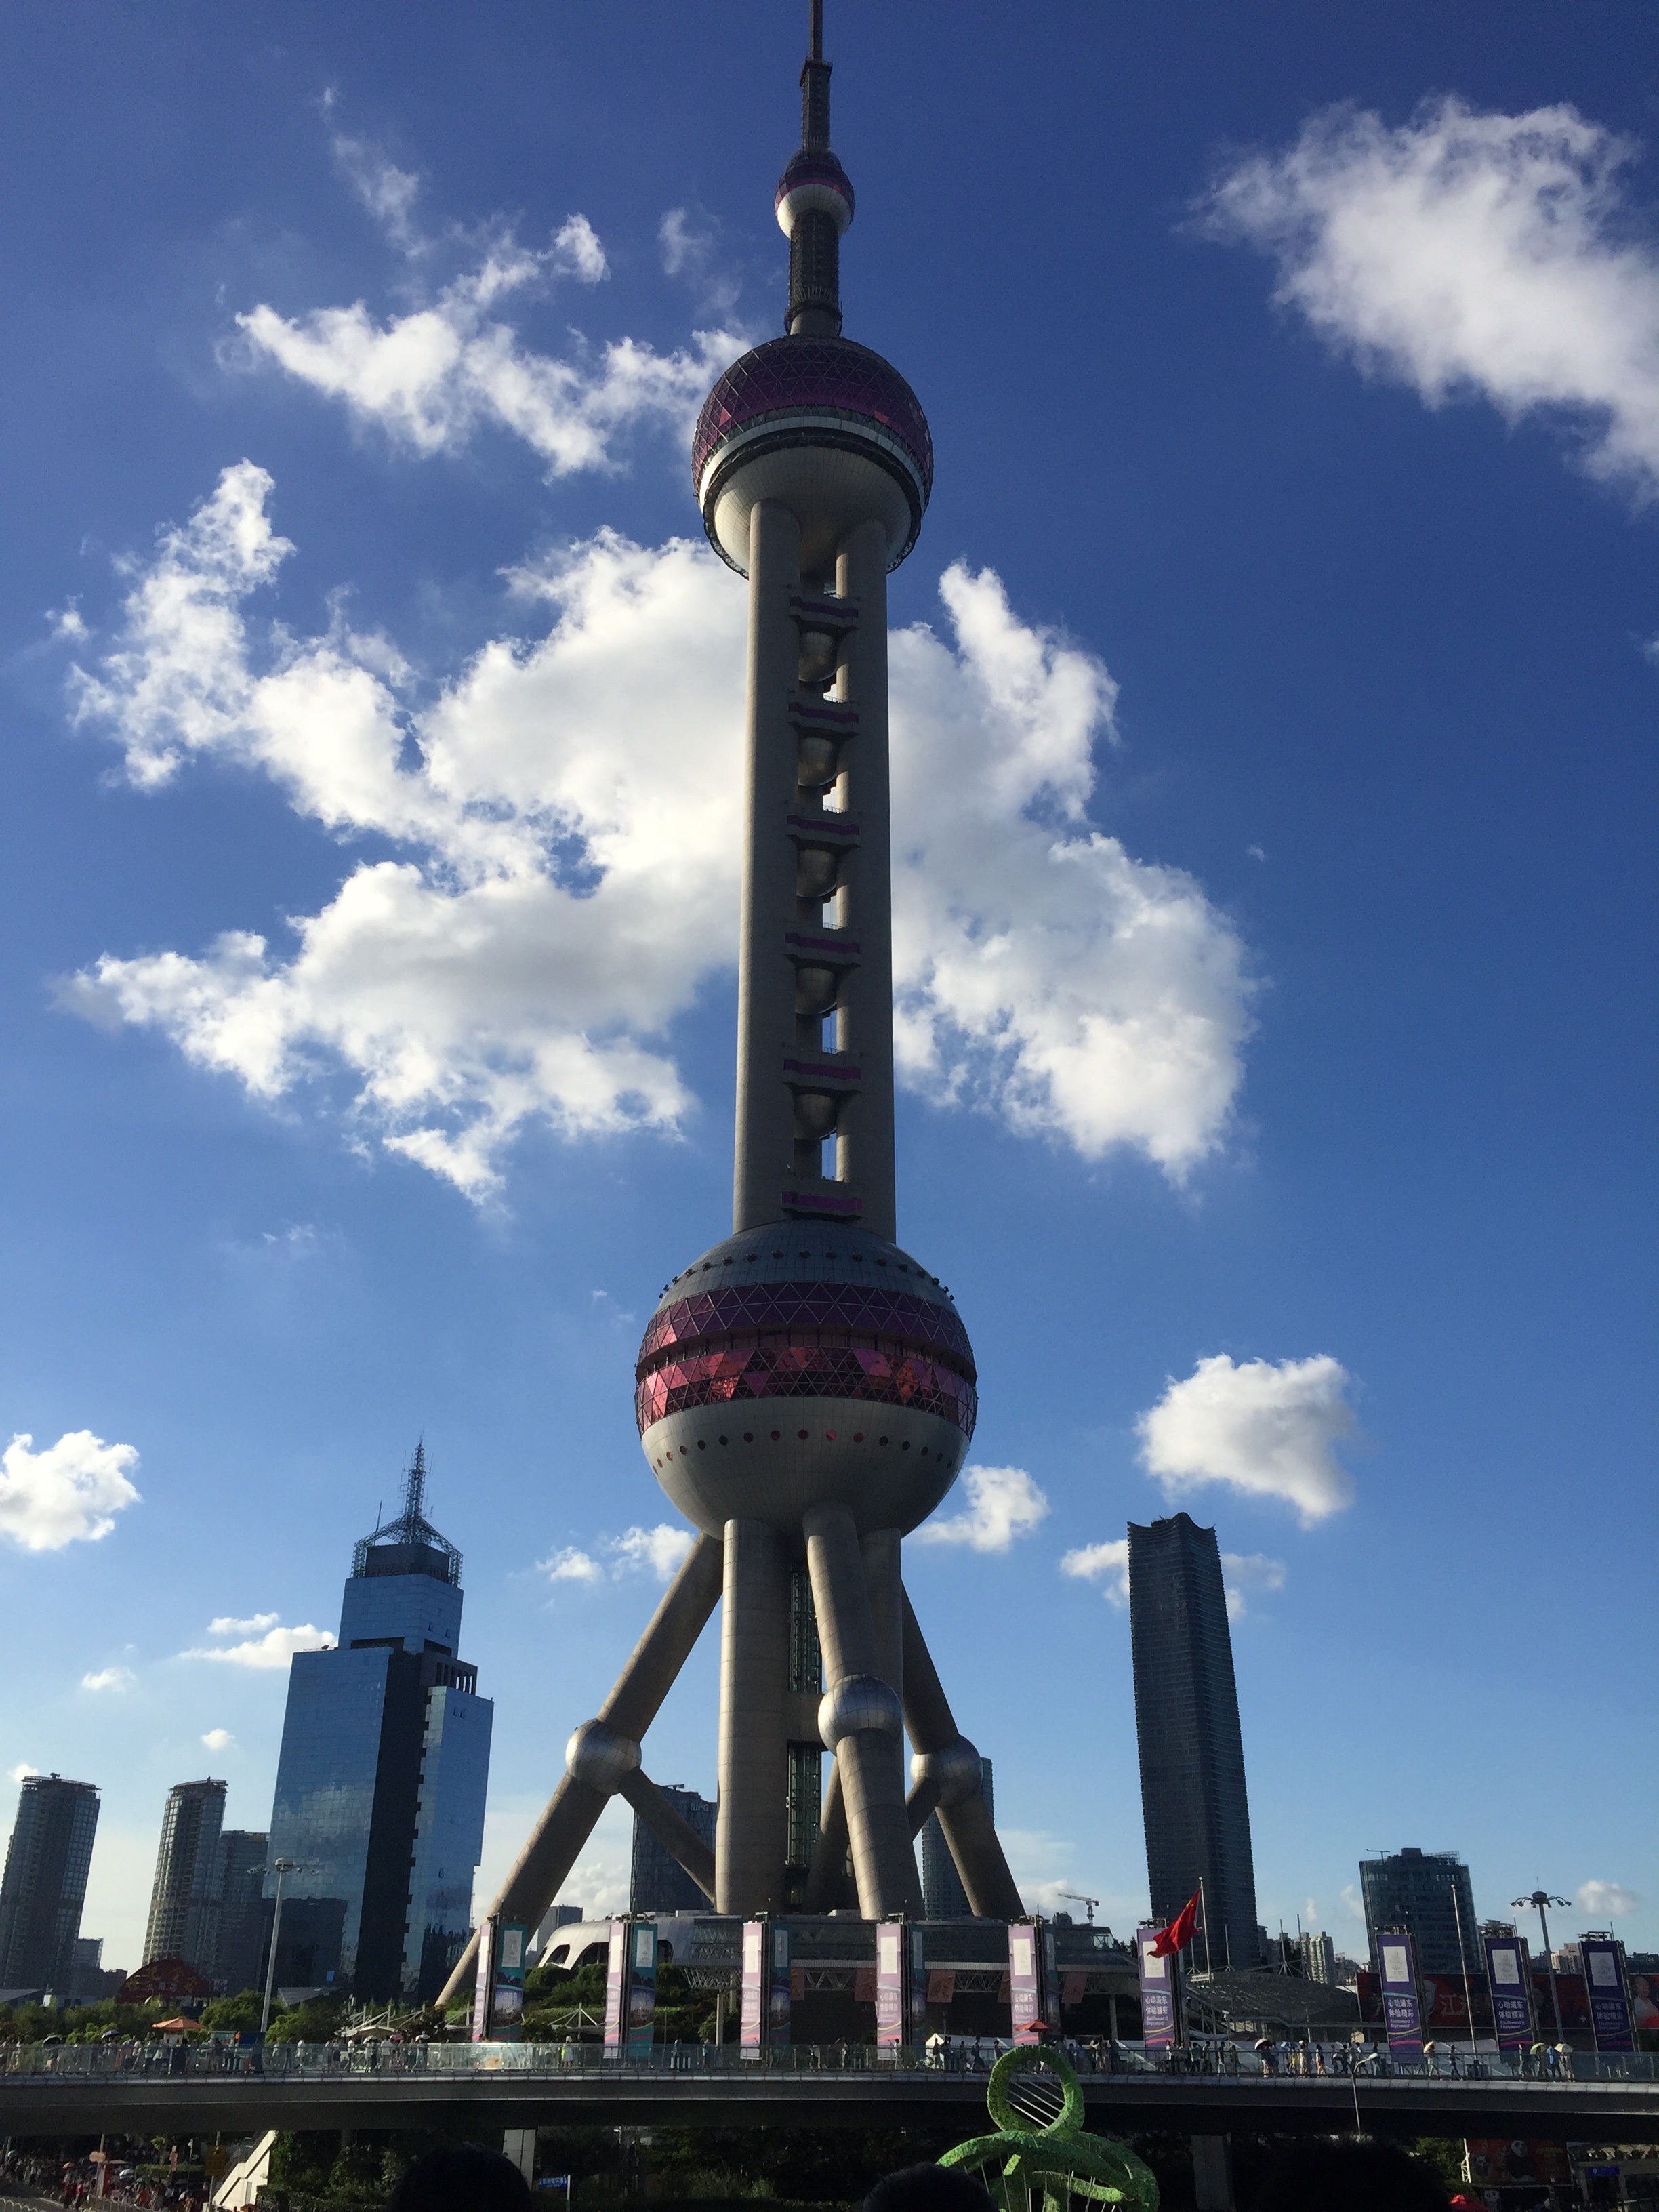
architecture, sky, skyline, building, city, skyscraper, monument, cityscape, tower, landmark, clock tower, shanghai, control tower, oriental pearl tower